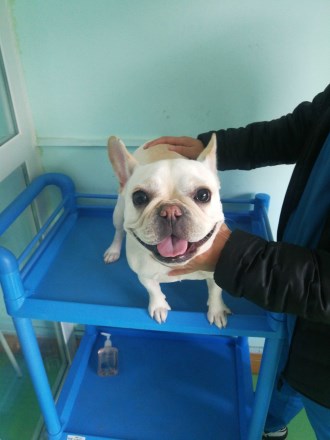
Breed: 1121-n000002-French_bulldog